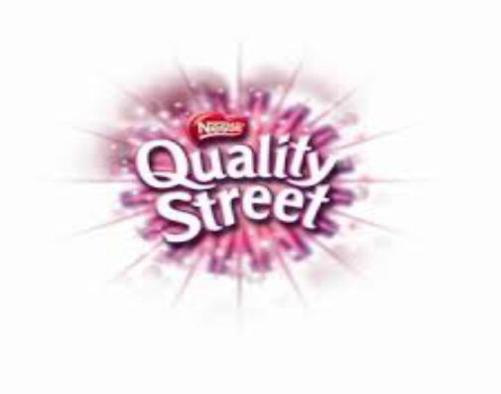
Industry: Food